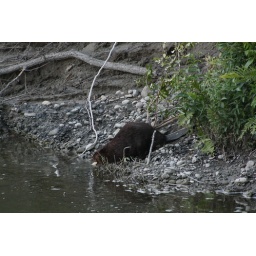
I watched this male and a female for two hours. I payed the price in mosquito bites.